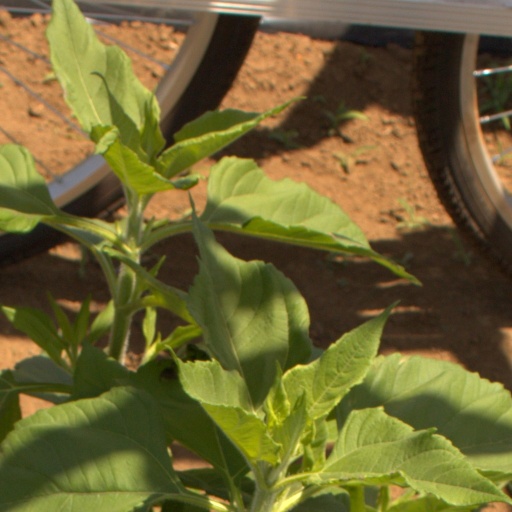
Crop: Jerusalem artichoke